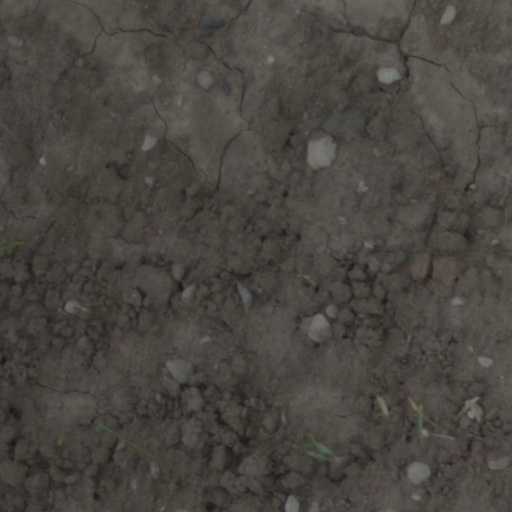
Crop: wheat